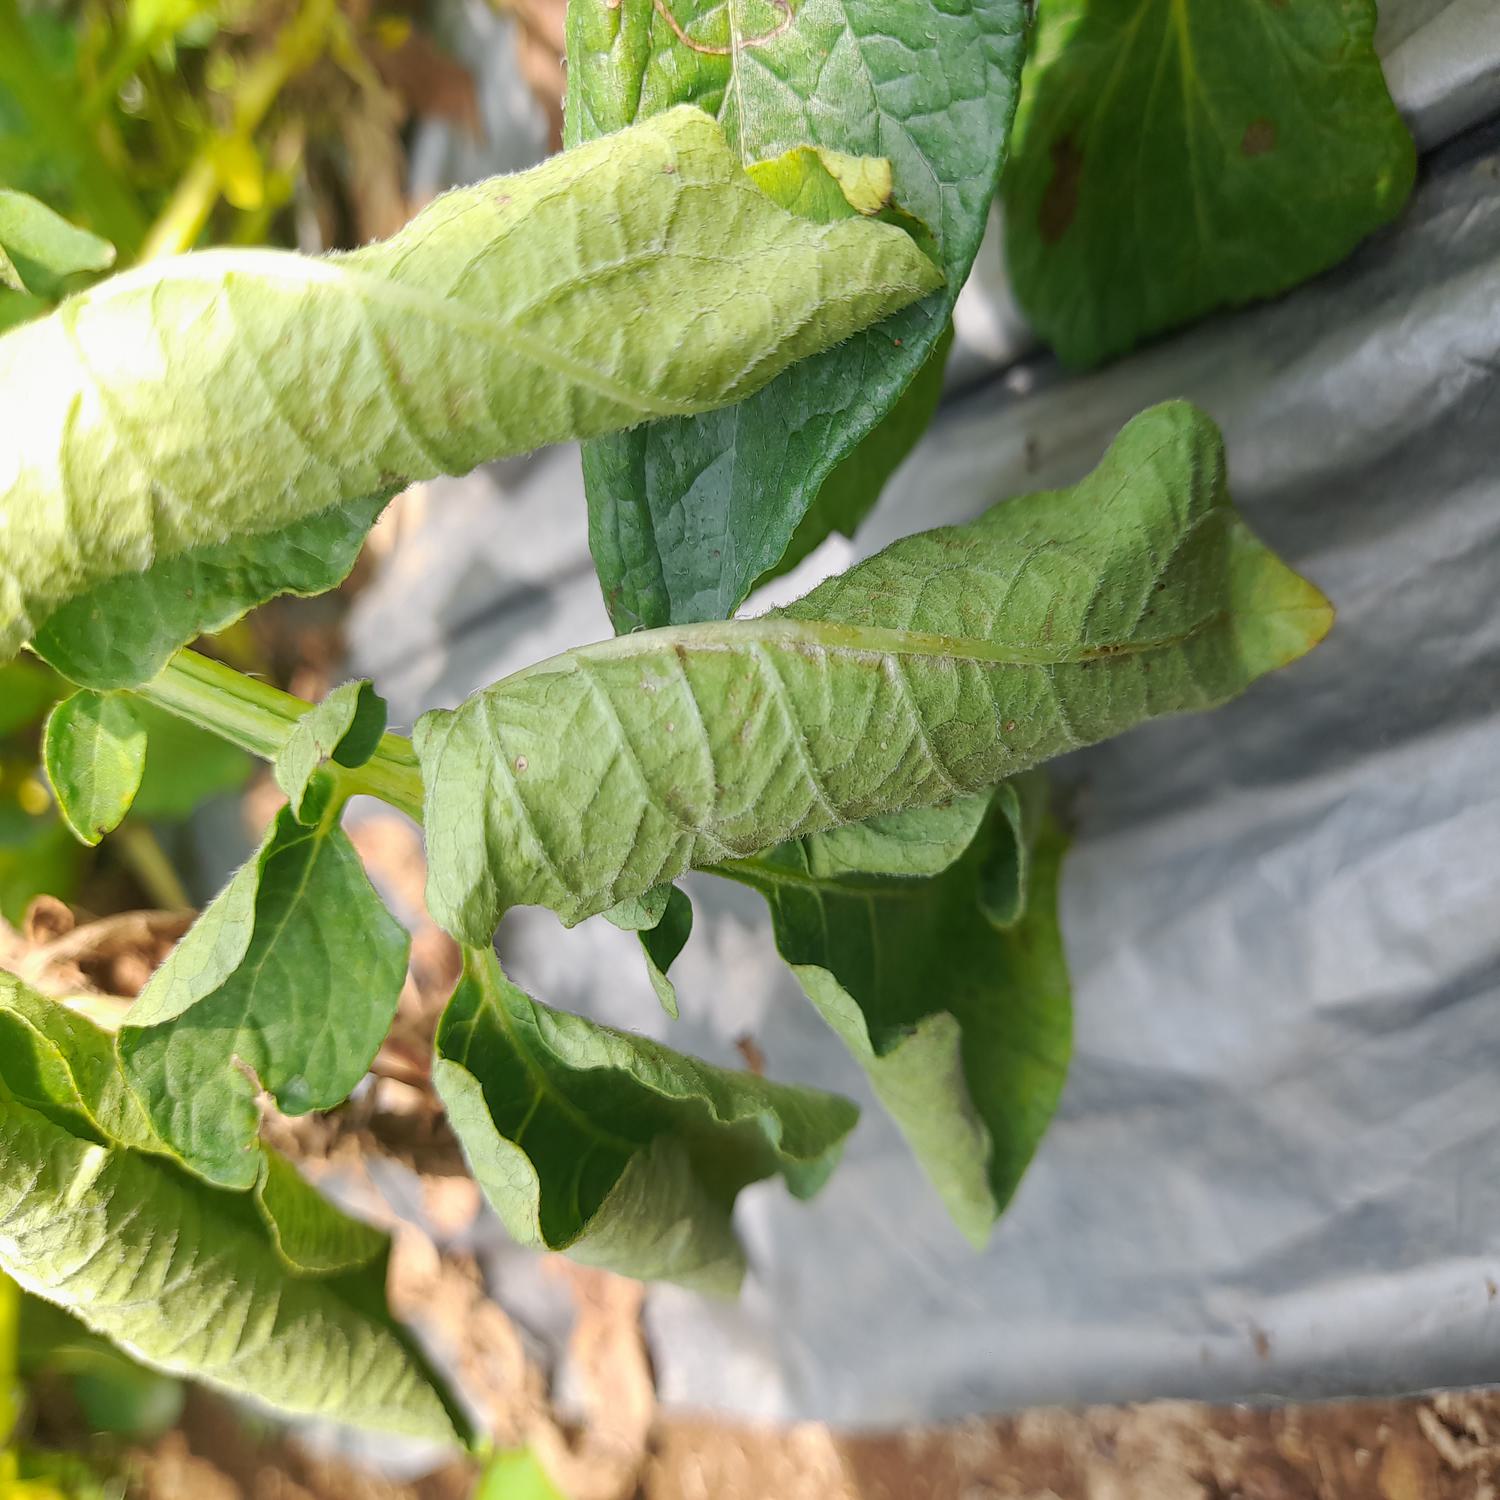
Etiqueta: Pudricion_Parda